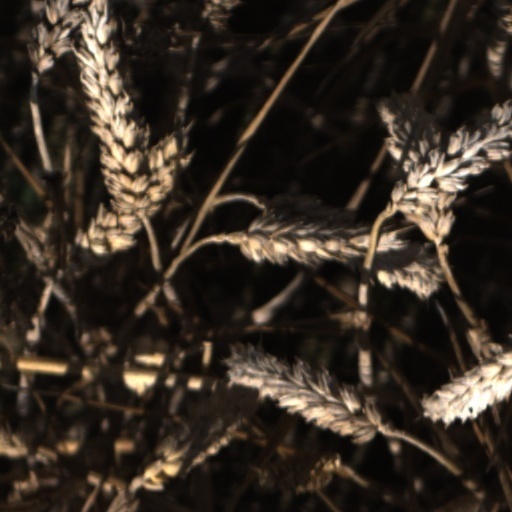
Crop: wheat